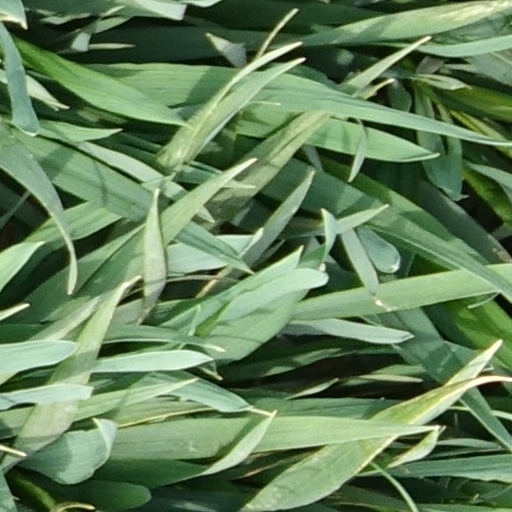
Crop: wheat